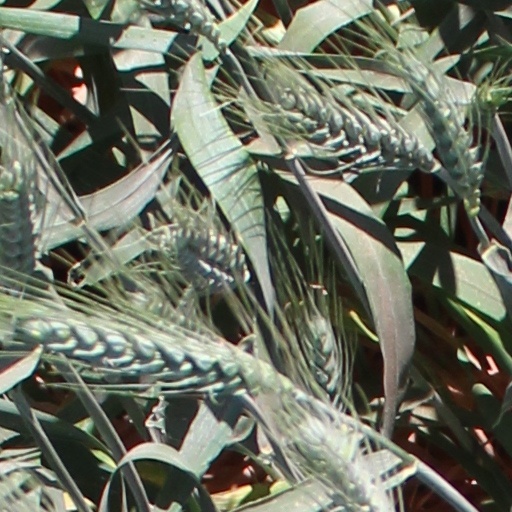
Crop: wheat